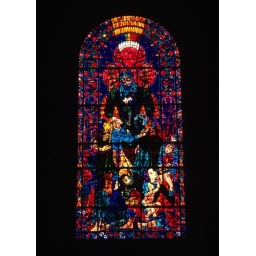
One of the more recent stained glass windows in the Cathedral, by Erwin Bossanyi